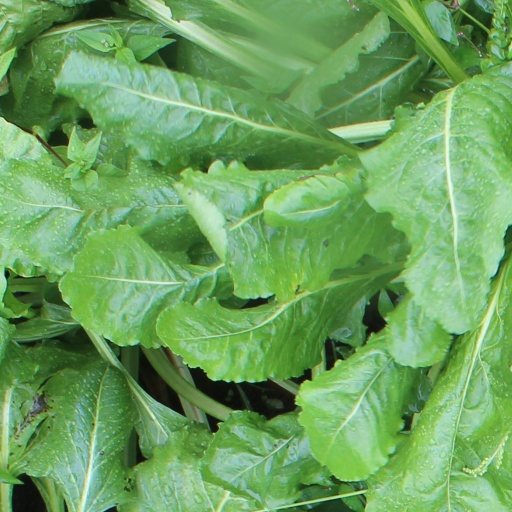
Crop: sugar beet